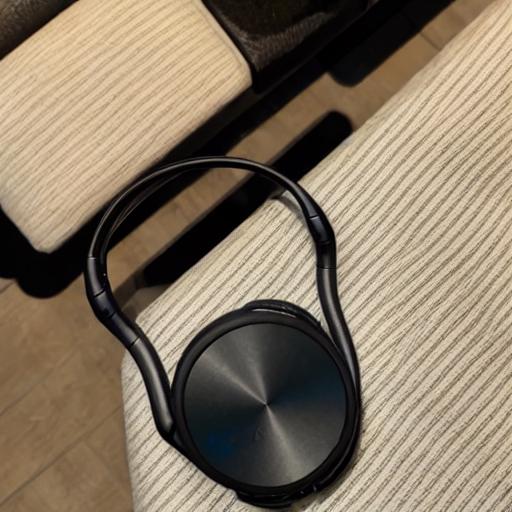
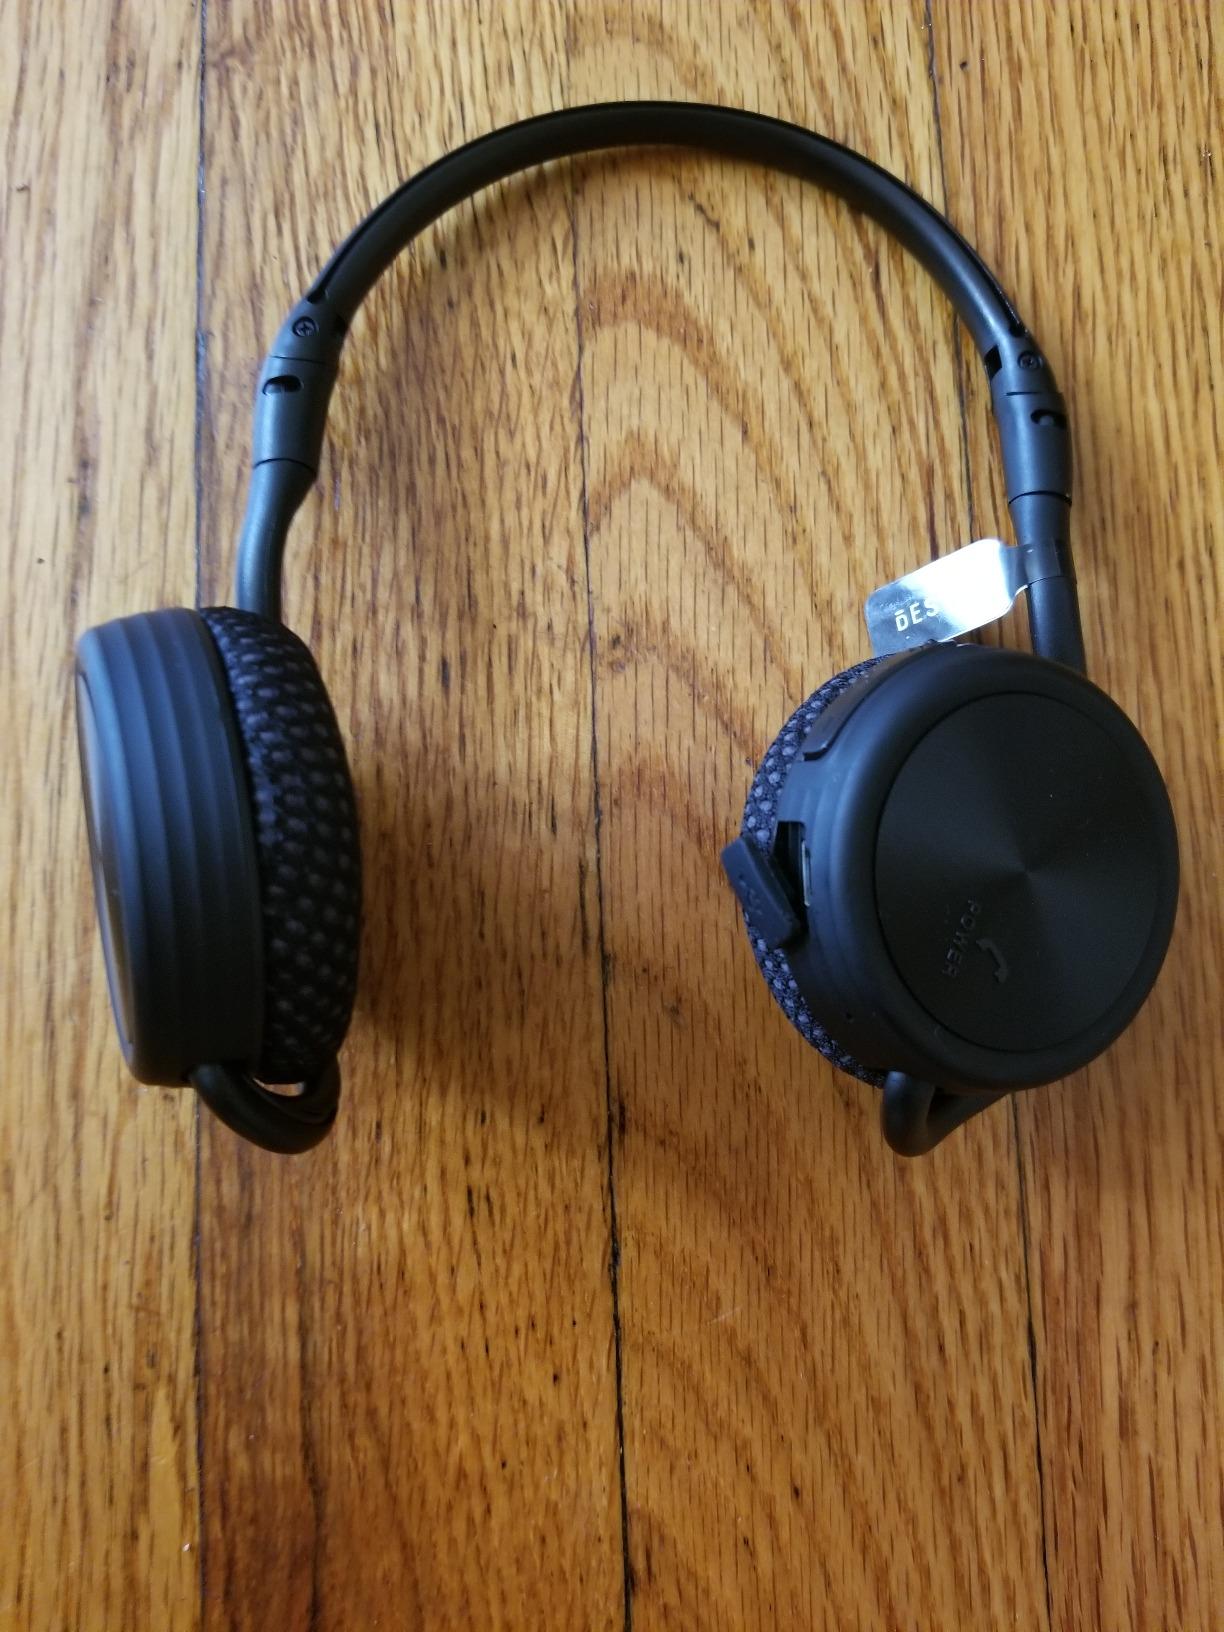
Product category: headphones
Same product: no